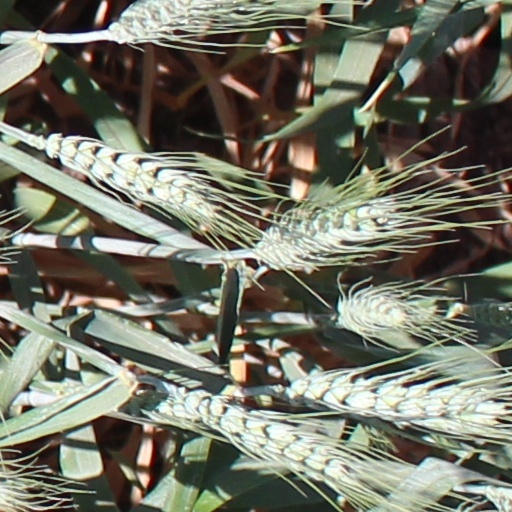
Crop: wheat